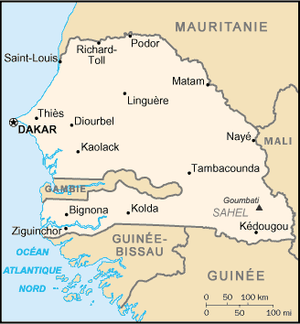
Senegal / Geografi
Senegal
Senegal er et land i Vestafrika. Grænselandene er Mauritania, Mali, Guinea, Guinea-Bissau, og Gambia.